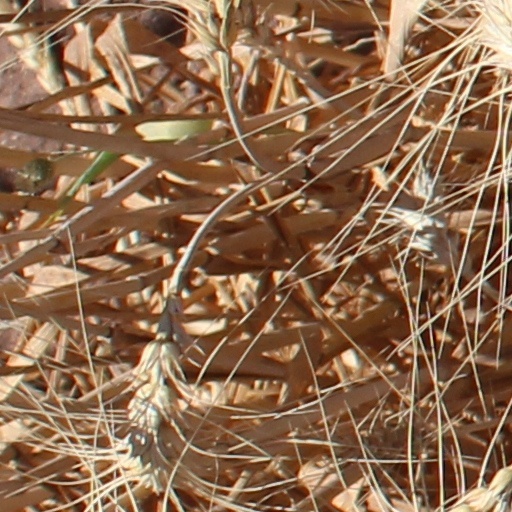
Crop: wheat